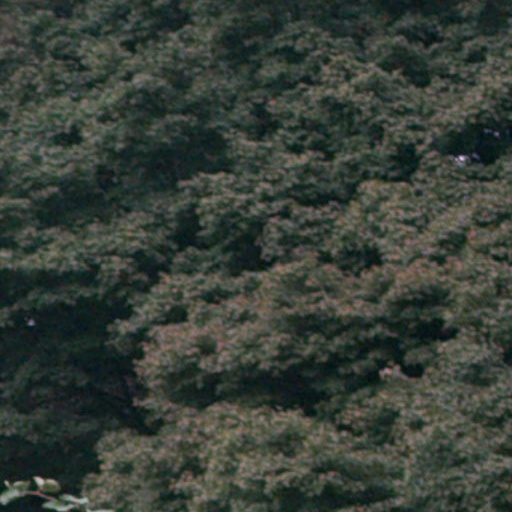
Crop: cassava